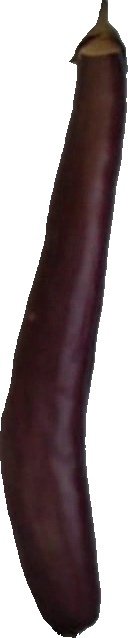
Label: eggplant_long_1